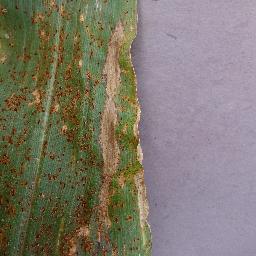
Label: Corn___Northern_Leaf_Blight